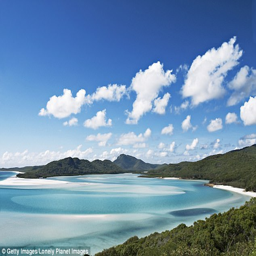
is a campsite and you can book it now .